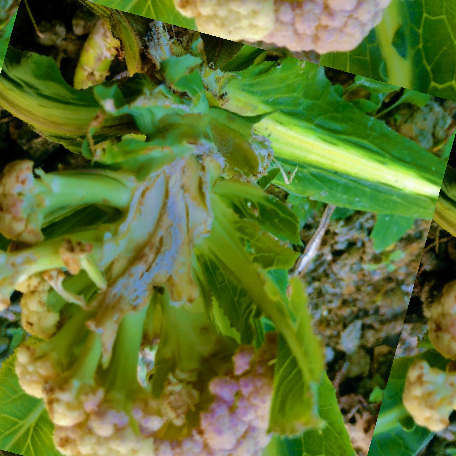
Label: Bacterial spot rot